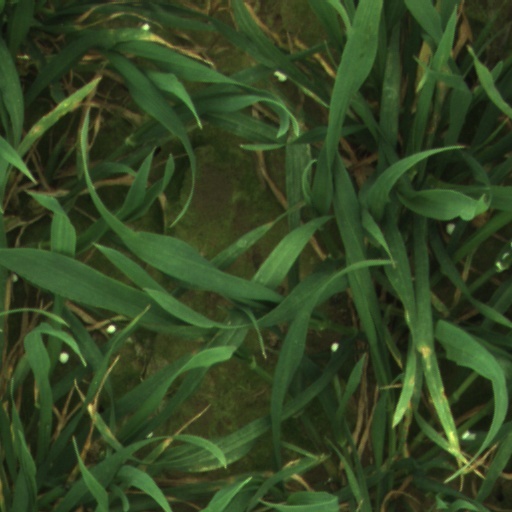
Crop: wheat